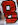
Number: 8